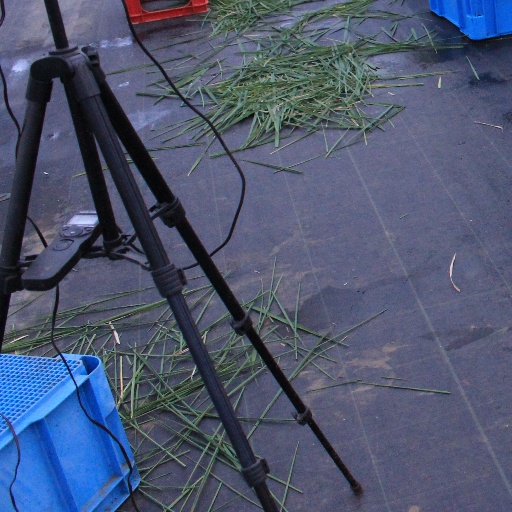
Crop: rice